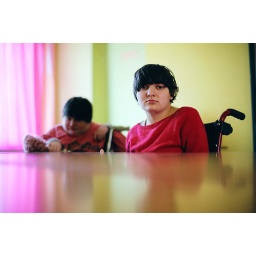
A girl living in a home for the mentally and physically disabled in Peterhoff, just outside of St. Petersburg, Russia.